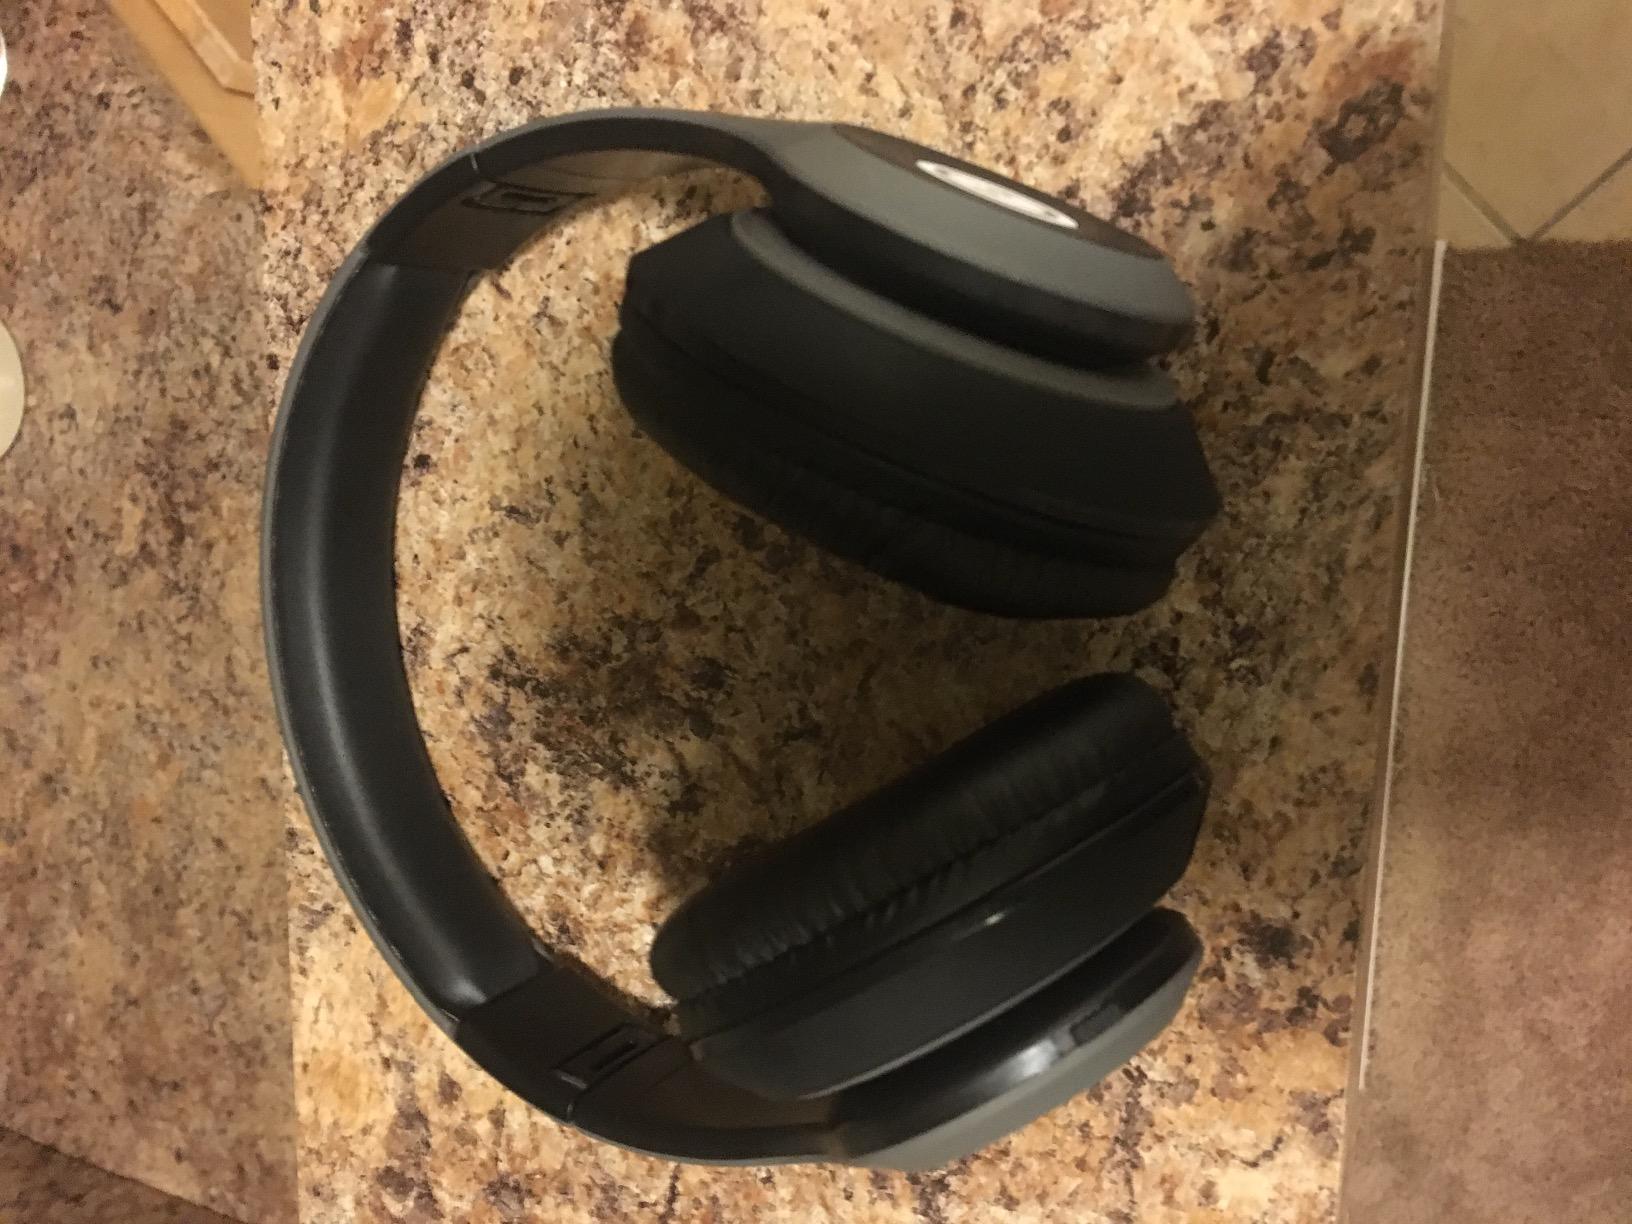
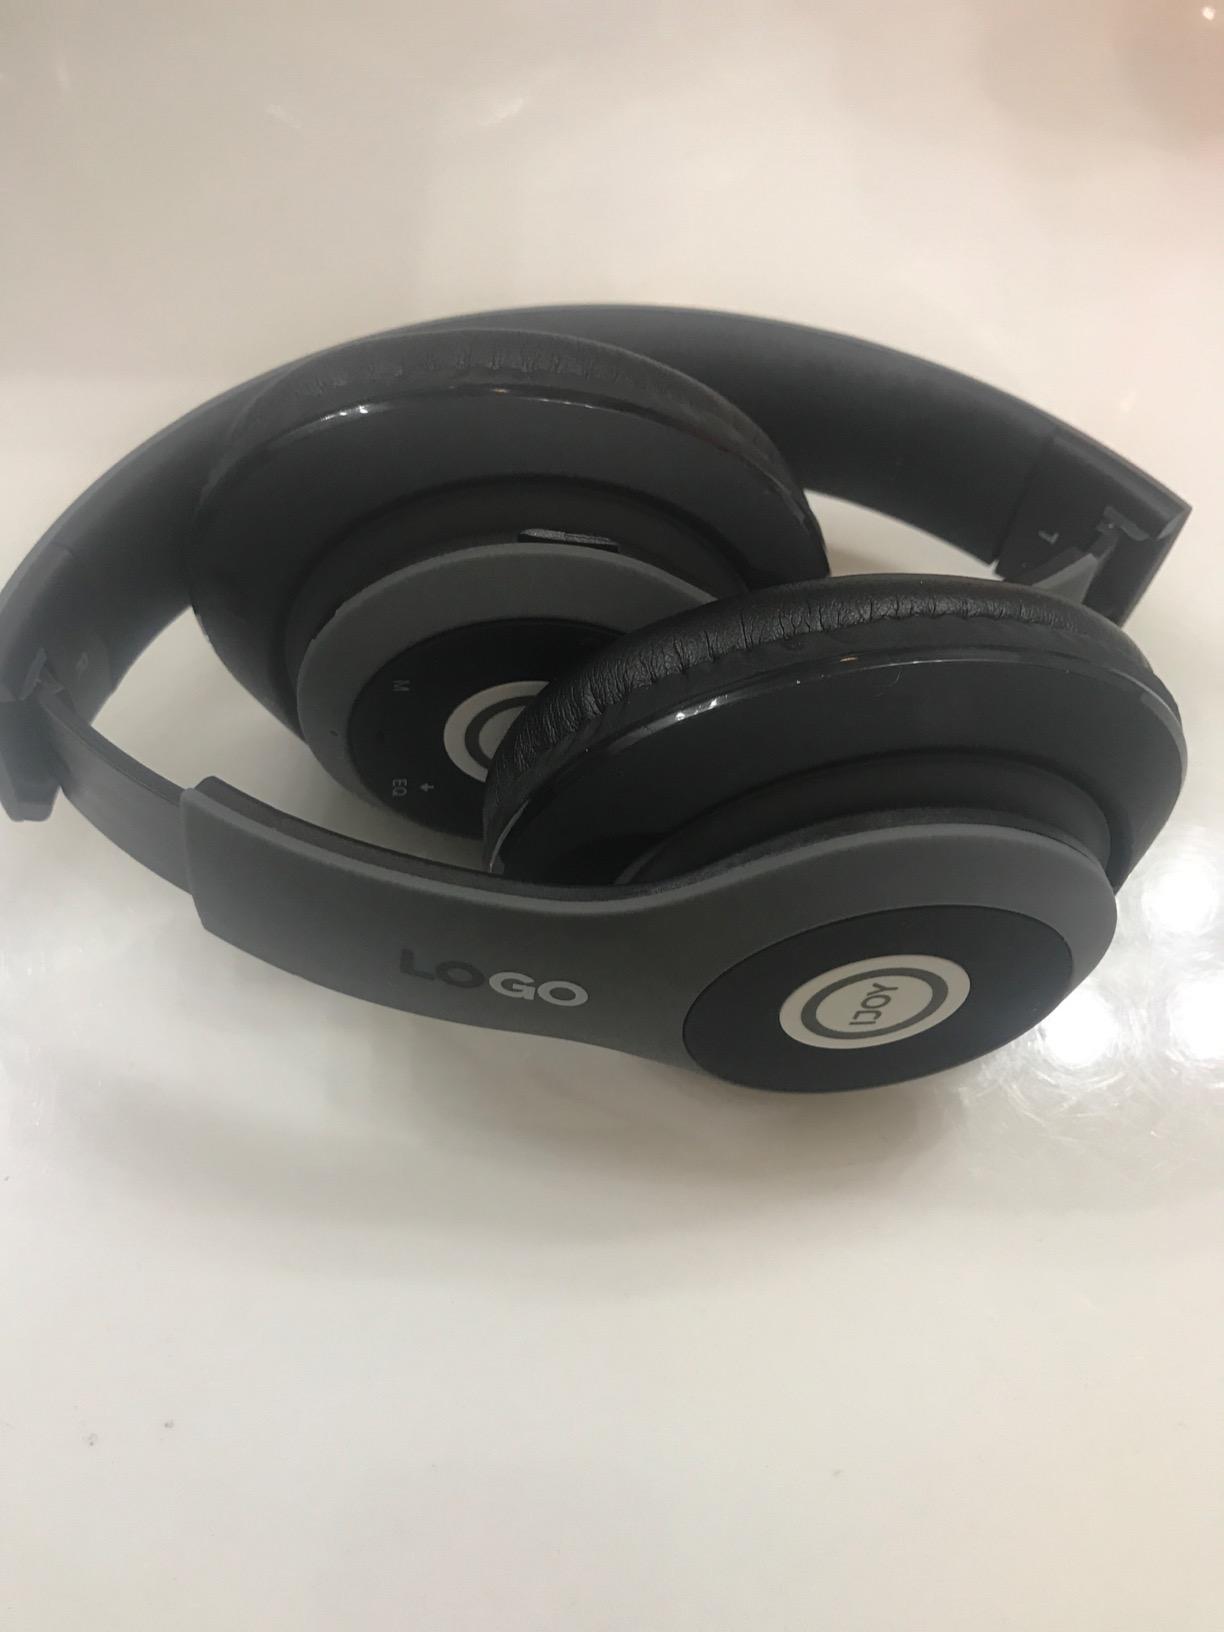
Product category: headphones
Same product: yes